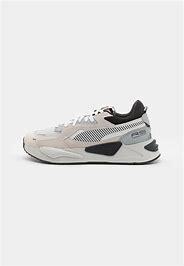
Brand: Puma
Model: Rs Z